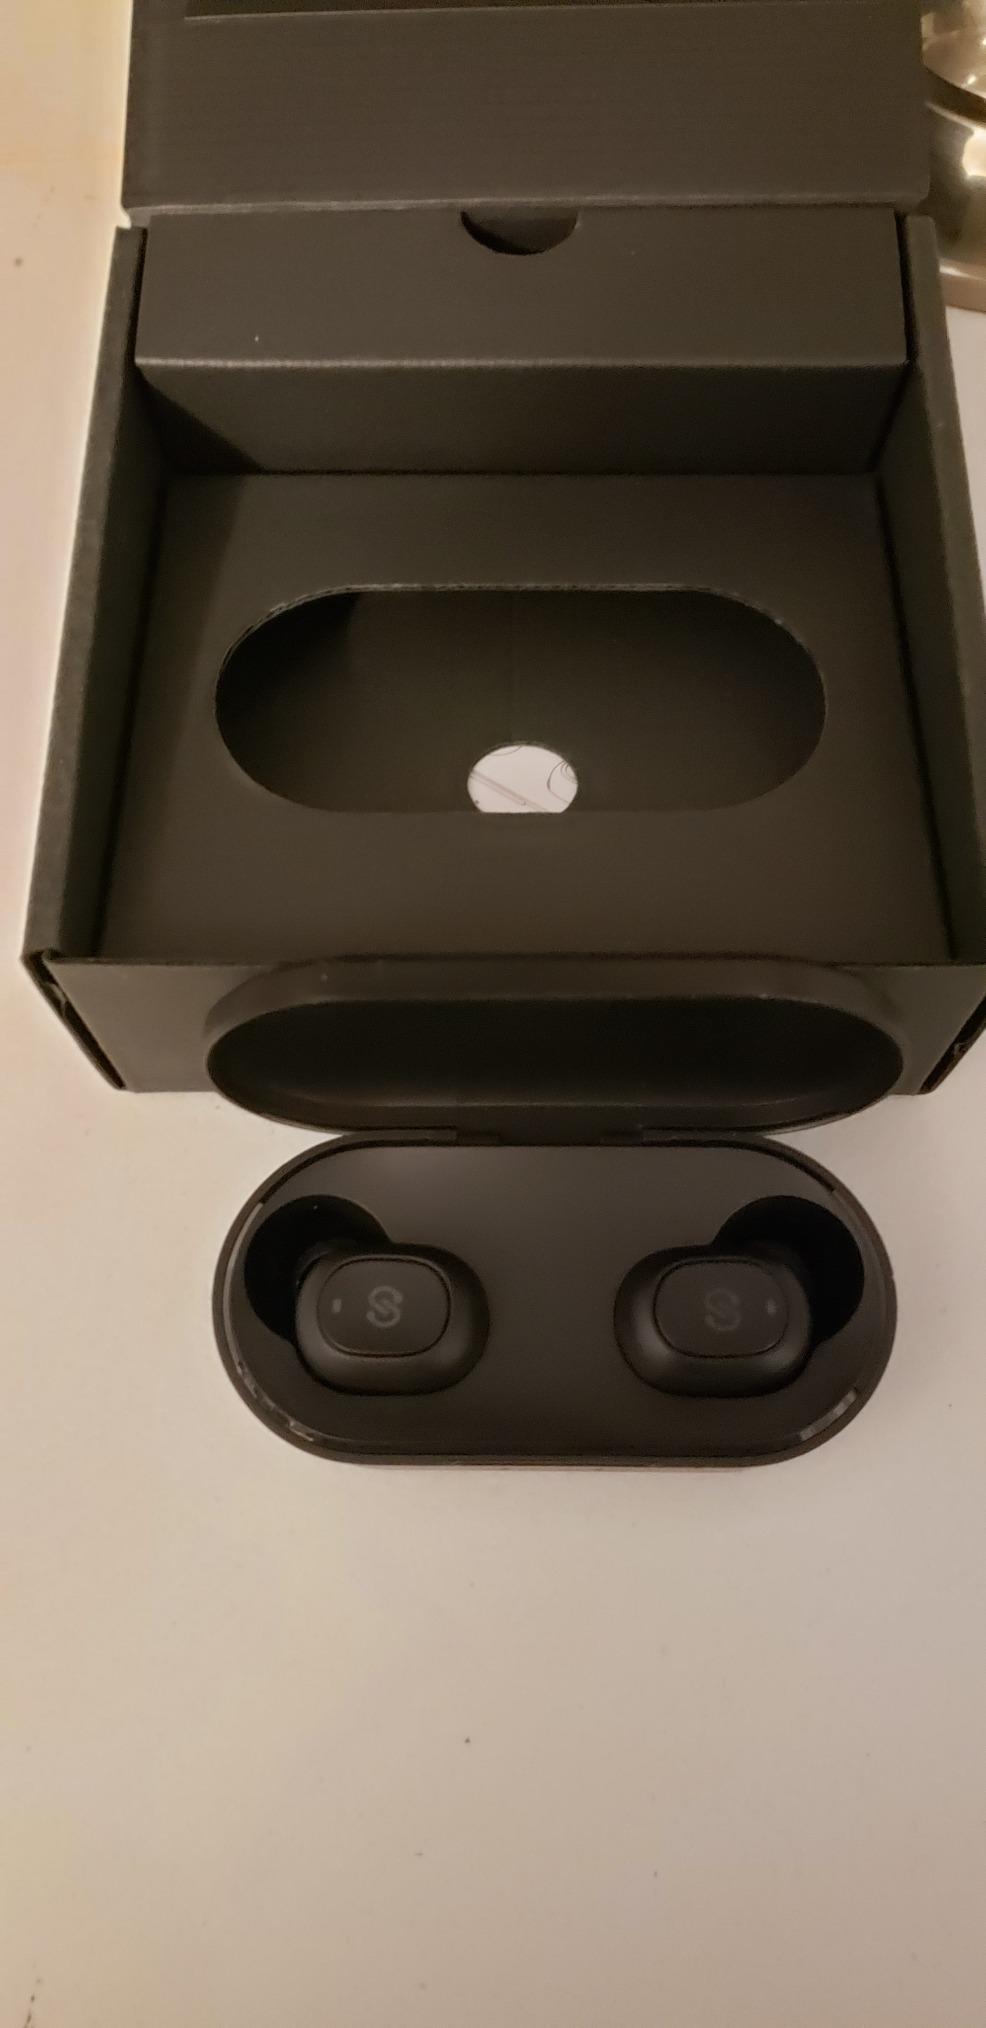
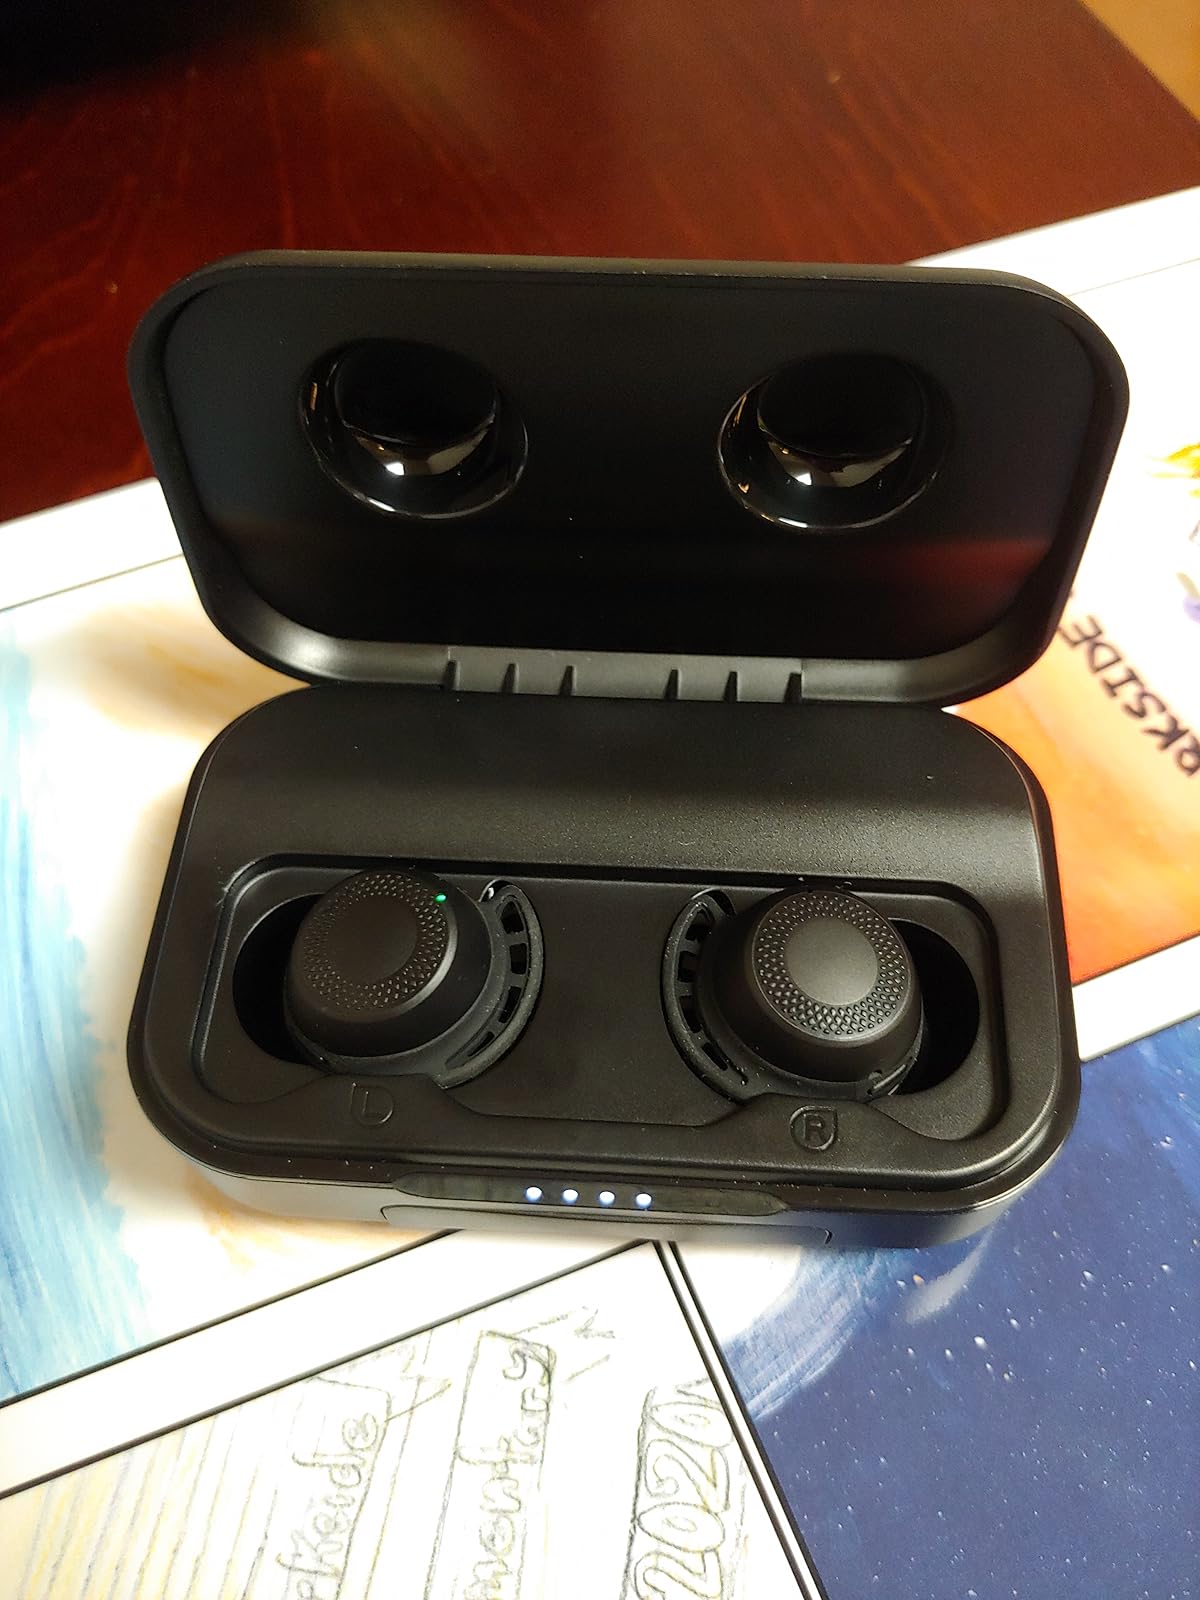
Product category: earbuds
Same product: no